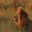
Label: lion